Archicembalo

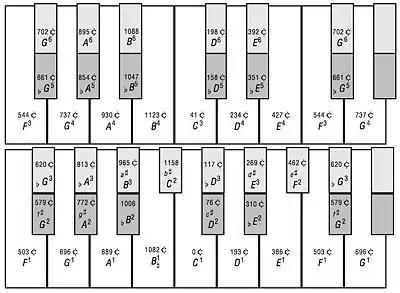
Diagram of the archicembalo's tuning in cents.

The observation that extended quarter-comma meantone temperament almost exactly approximates 31 equal was recognized by Huygens in 1661, published in 1691. He says that after making this discovery, he found an earlier mention of the idea in Salinas' report on a 31 tone Italian keyboard, presumably Vicentino's archicembalo.